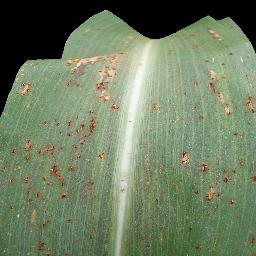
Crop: corn
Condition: (maize)_common_rust